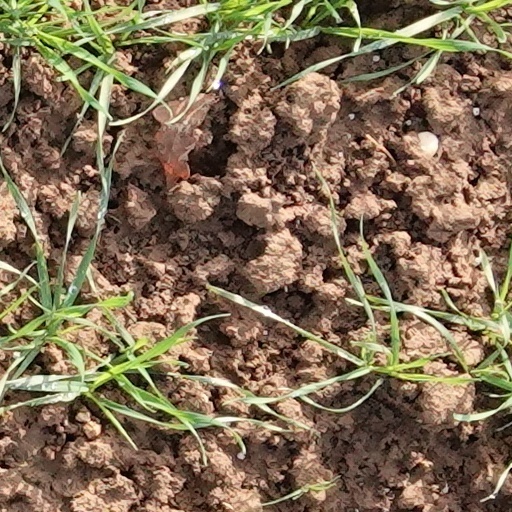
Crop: wheat